Boshin War

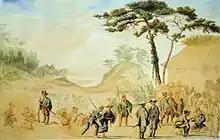
Bakufu troops near Mount Fuji in 1867. The painting by French officer Jules Brunet shows an eclectic combination of Western and Japanese equipment.

The Shogun had sought French assistance for training and weaponry since 1865. Léon Roches, French consul to Japan, supported the Shogunal military reform efforts to promote French influence, hoping to make Japan into a dependent client state. This caused the British to send their own military mission to compete with the French.